Sediment transport

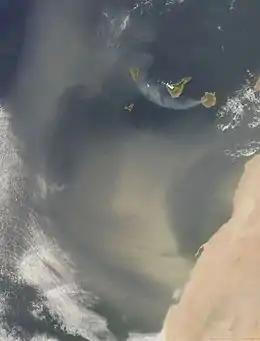
Dust blowing from the Sahara Desert over the Atlantic Ocean towards the Canary Islands

Sediment transport is the movement of solid particles (sediment), typically due to a combination of gravity acting on the sediment, and the movement of the fluid in which the sediment is entrained. Sediment transport occurs in natural systems where the particles are clastic rocks (sand, gravel, boulders, etc.), mud, or clay; the fluid is air, water, or ice; and the force of gravity acts to move the particles along the sloping surface on which they are resting. Sediment transport due to fluid motion occurs in rivers, oceans, lakes, seas, and other bodies of water due to currents and tides. Transport is also caused by glaciers as they flow, and on terrestrial surfaces under the influence of wind. Sediment transport due only to gravity can occur on sloping surfaces in general, including hillslopes, scarps, cliffs, and the continental shelf—continental slope boundary.